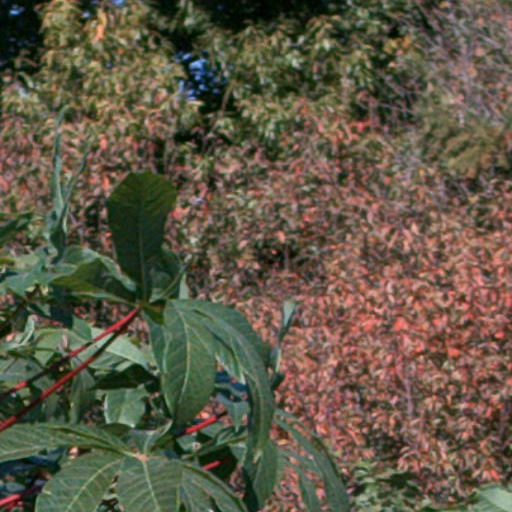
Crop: cassava